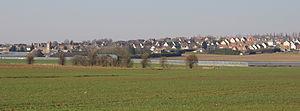
Le village de Fontenay-le-Marmion
Fontenay-le-Marmion est une commune française, située dans le département du Calvados en région Normandie, peuplée de 1 930 habitants.